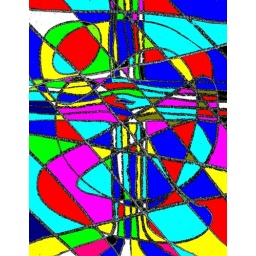
Abstract stained glass window depicting Christ's victory over the Cross, Sin, and Death.